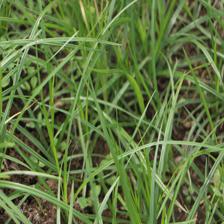
Label: Grass